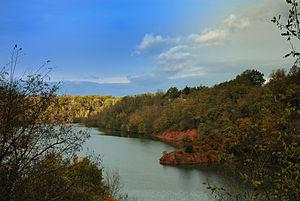
plan d'eau ferrugineuse a st nazaire en royans
Saint-Nazaire-en-Royans est une commune française située dans le département de la Drôme en région Auvergne-Rhône-Alpes.
La Bourne est une rivière française, en région Auvergne-Rhône-Alpes, dans les départements de l'Isère et de la Drôme et un affluent gauche de l'Isère, et donc sous-affluent du Rhône.